2008 TNA World X Cup Tournament

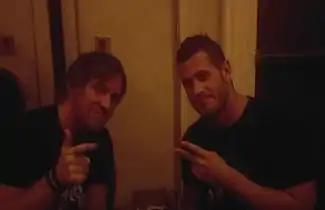
Chris Sabin and Alex Shelley posing for a picture.

The third round of the 2008 TNA World X Cup Tournament opened Victory Road on July 13. It was a Four Team Twelve Man Elimination Tag Team match between Alex Shelley, Chris Sabin, and Curry Man of Team TNA, Masato Yoshino, Milano Collection A.T., and Puma of Team Japan, Averno, Rey Bucanero, and Último Guerrero of Team Mexico, and Alex Koslov, Doug Williams, and Tyson Dux of Team International. The bout lasted 24 minutes and 16 seconds. The rules of this encounter involved only two wrestlers in the ring at all times, with any member of any team being allowed to tag in at any time. Members of each team were eliminated until only one team remained, that team was considered the winner and earned three points in the World X Cup Tournament. The first person eliminated was Dux at 2 minutes and 55 seconds by Bucanero. Puma then followed at 5 minutes and 4 seconds by Averno. Milano Collection A.T. was eliminated by Sabin at 7 minutes and 2 seconds, leaving Team Japan down to one member. At 10 minutes and 27 seconds, Yoshino pinned Averno. At this time, Team TNA was the only team to not lose a member, until Guerrero pinned Curry Man to drop Team TNA down to two members in the bout at 12 minutes and 51 seconds. Bucanero eliminated another competitor at 13 minutes and 23 seconds by pinning Williams, which left Team International one member. Team Mexico was then eliminated from the encounter after Guerrero was pinned by Koslov at 15 minutes and 9 seconds, along with Bucanero being pinned by Sabin at 16 minutes and 12 seconds. Koslov followed up by eliminating Sabin at 19 minutes and 6 seconds, leaving Team TNA, Team International, and Team Japan one member a piece. Team International was eliminated afterwards at 20 minutes and 34 seconds by Yoshino. The match came down to Shelley of Team TNA and Yoshino of Team Japan. Shelley won the bout by pinning Yoshino after forcing Yoshino back-first onto the mat with his signature Automatic Midnight maneuver to win the contest and three points for Team TNA at 24 minutes and 16 seconds.